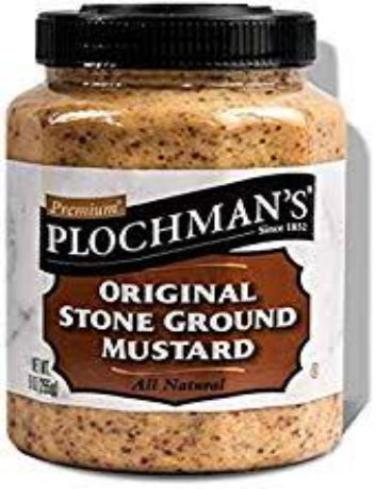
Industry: Food